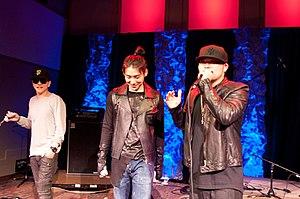
Aziatix est un trio américano-coréen de R'n'B et hip-hop composé de Flowsik, Eddie Shin et Nicky Lee. Le groupe, basé à Séoul, en Corée du Sud, a fait ses débuts en 2011 et a remporté le prix du meilleur nouvel artiste asiatique aux Mnet Asian Music Awards plus tard cette année-là. En 2013, le groupe a signé un contrat avec le label américain Cash Money Records, qui est le plus gros contrat de disques à ce jour entre un label américain et un groupe de musique asiatique. Cependant, le trio a été dissous en 2015.